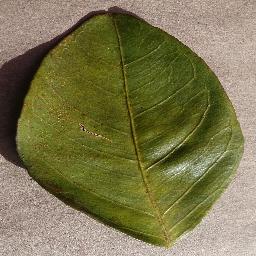
Label: Orange___Haunglongbing_(Citrus_greening)